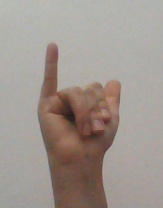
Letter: ya